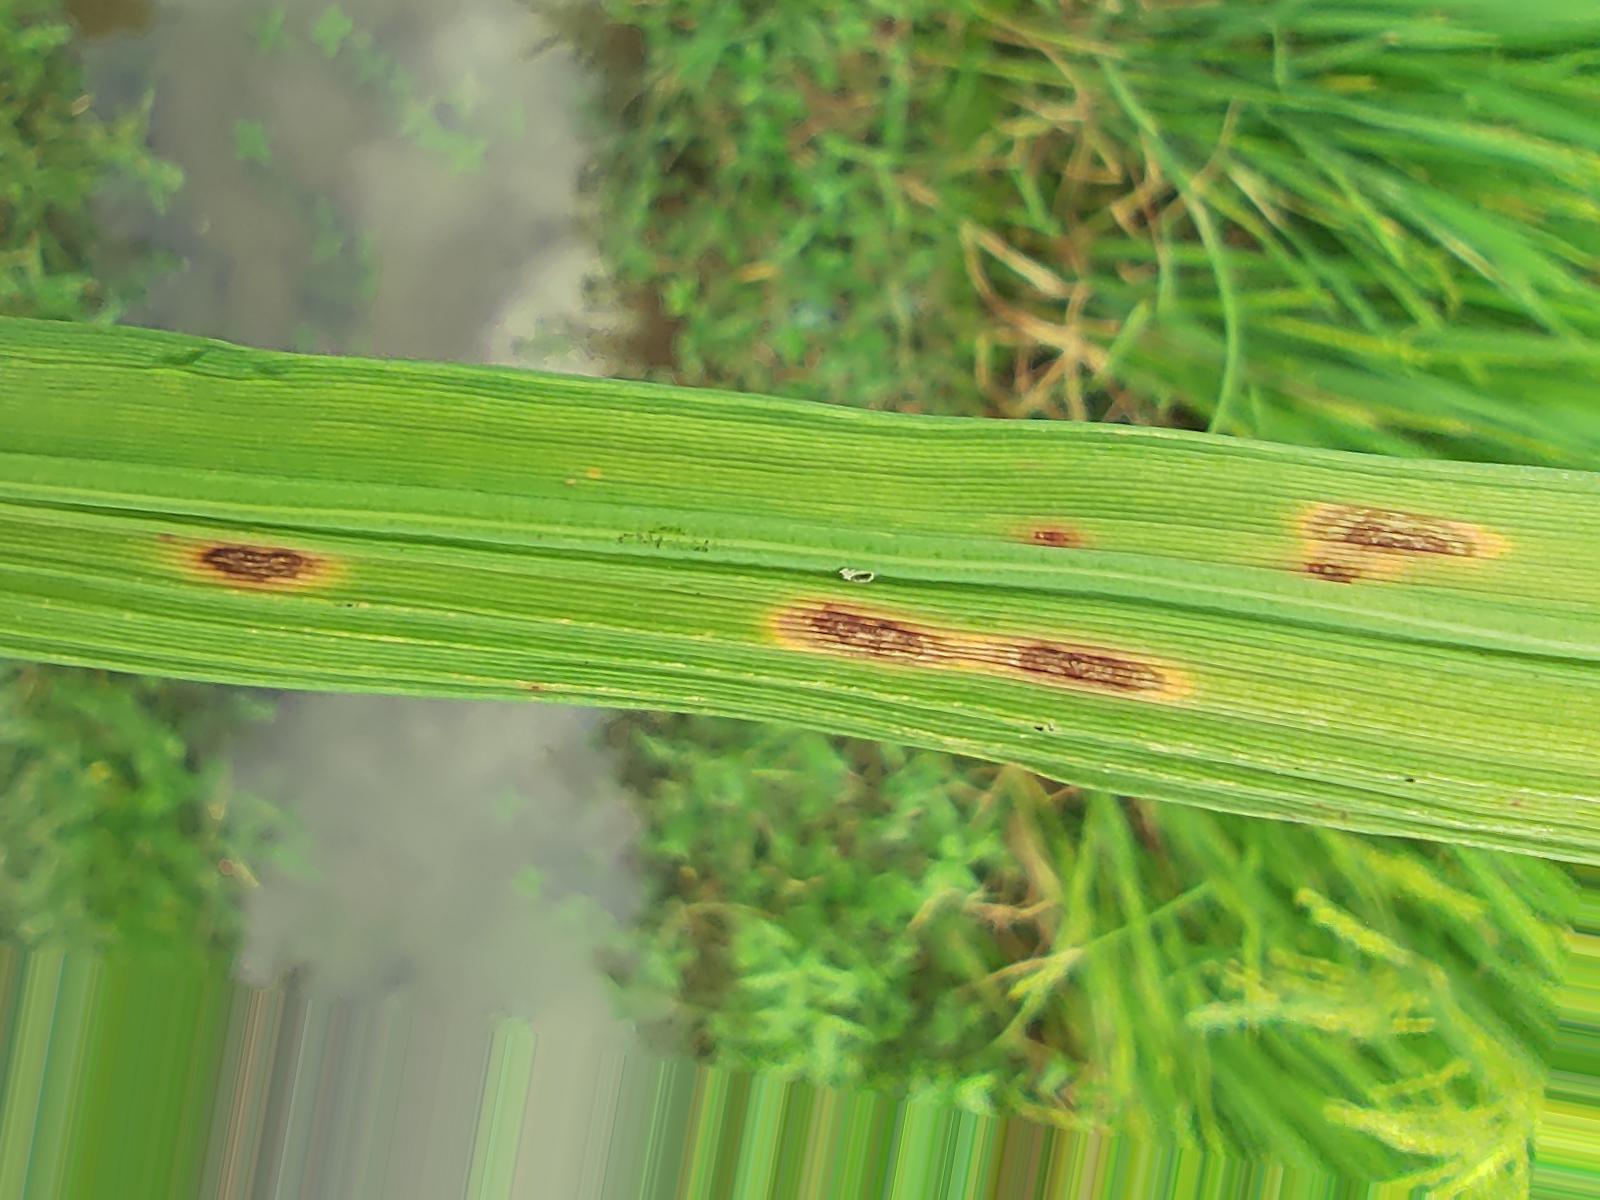
Nhãn: Bệnh Gạch Nâu ( Narrow Brown Spot )